Bird visual acuity rendering: 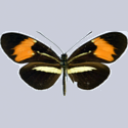
Butterfly visual acuity rendering: 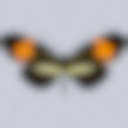
Species: melpomene
Subspecies: nanna
Sex: female
View: dorsal
Hybrid status: valid subspecies
Locality: Melguira BRA MO
Coordinates: -14.533, -56.317